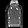
Label: Pullover